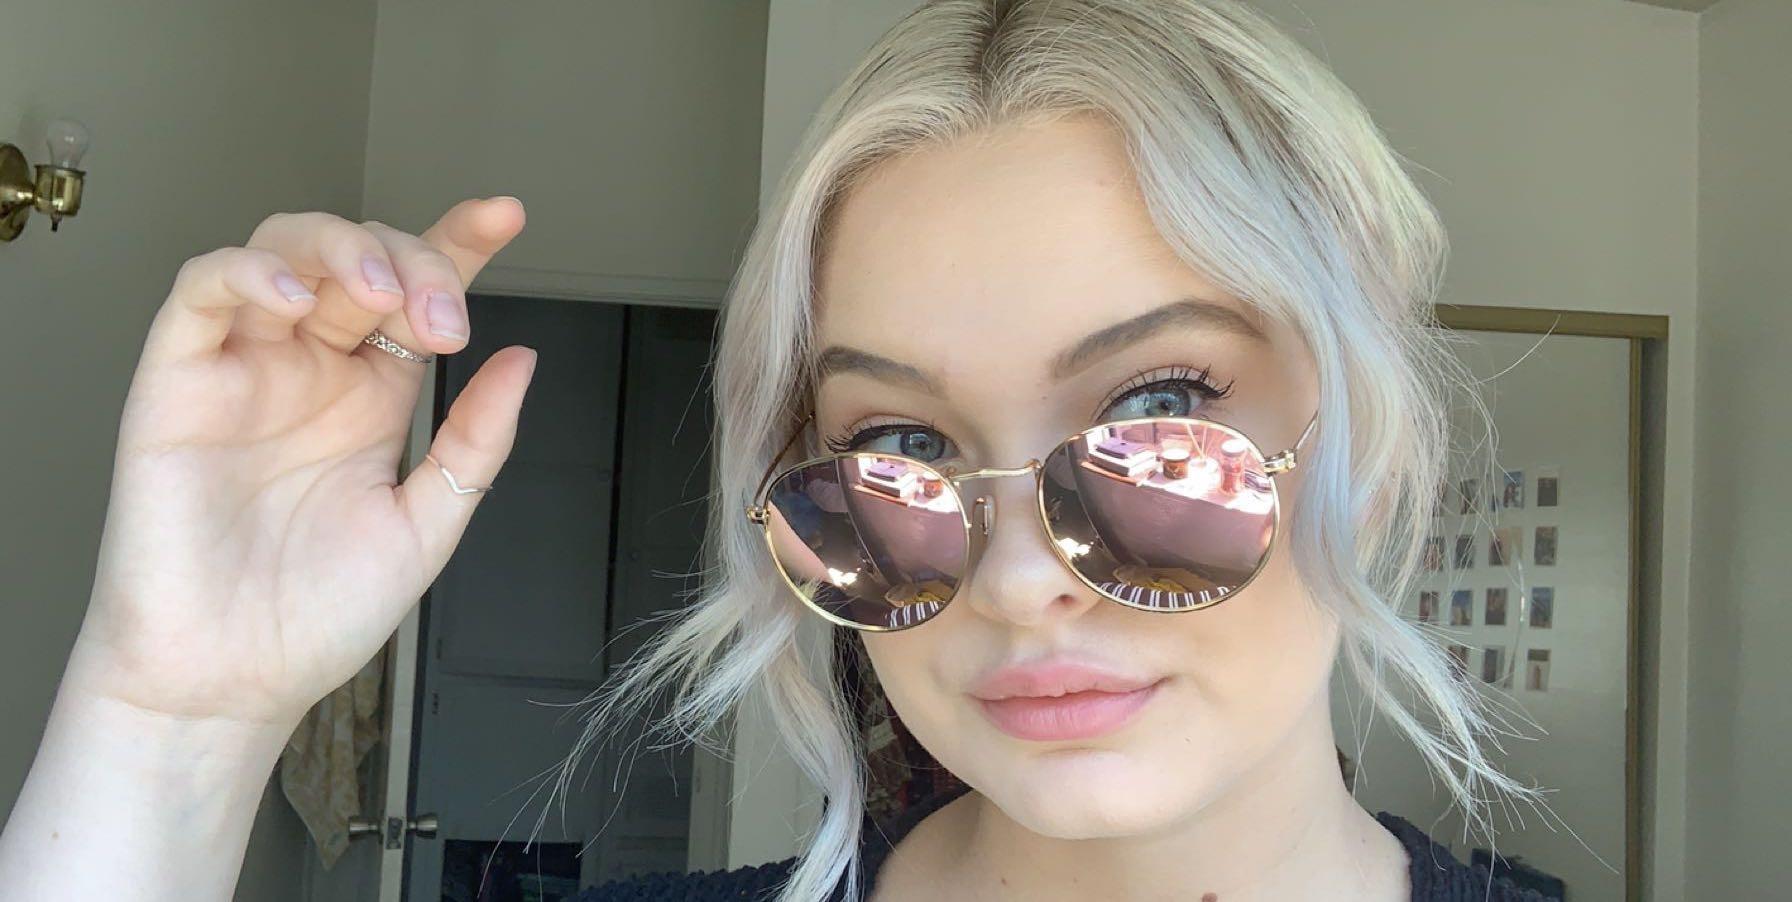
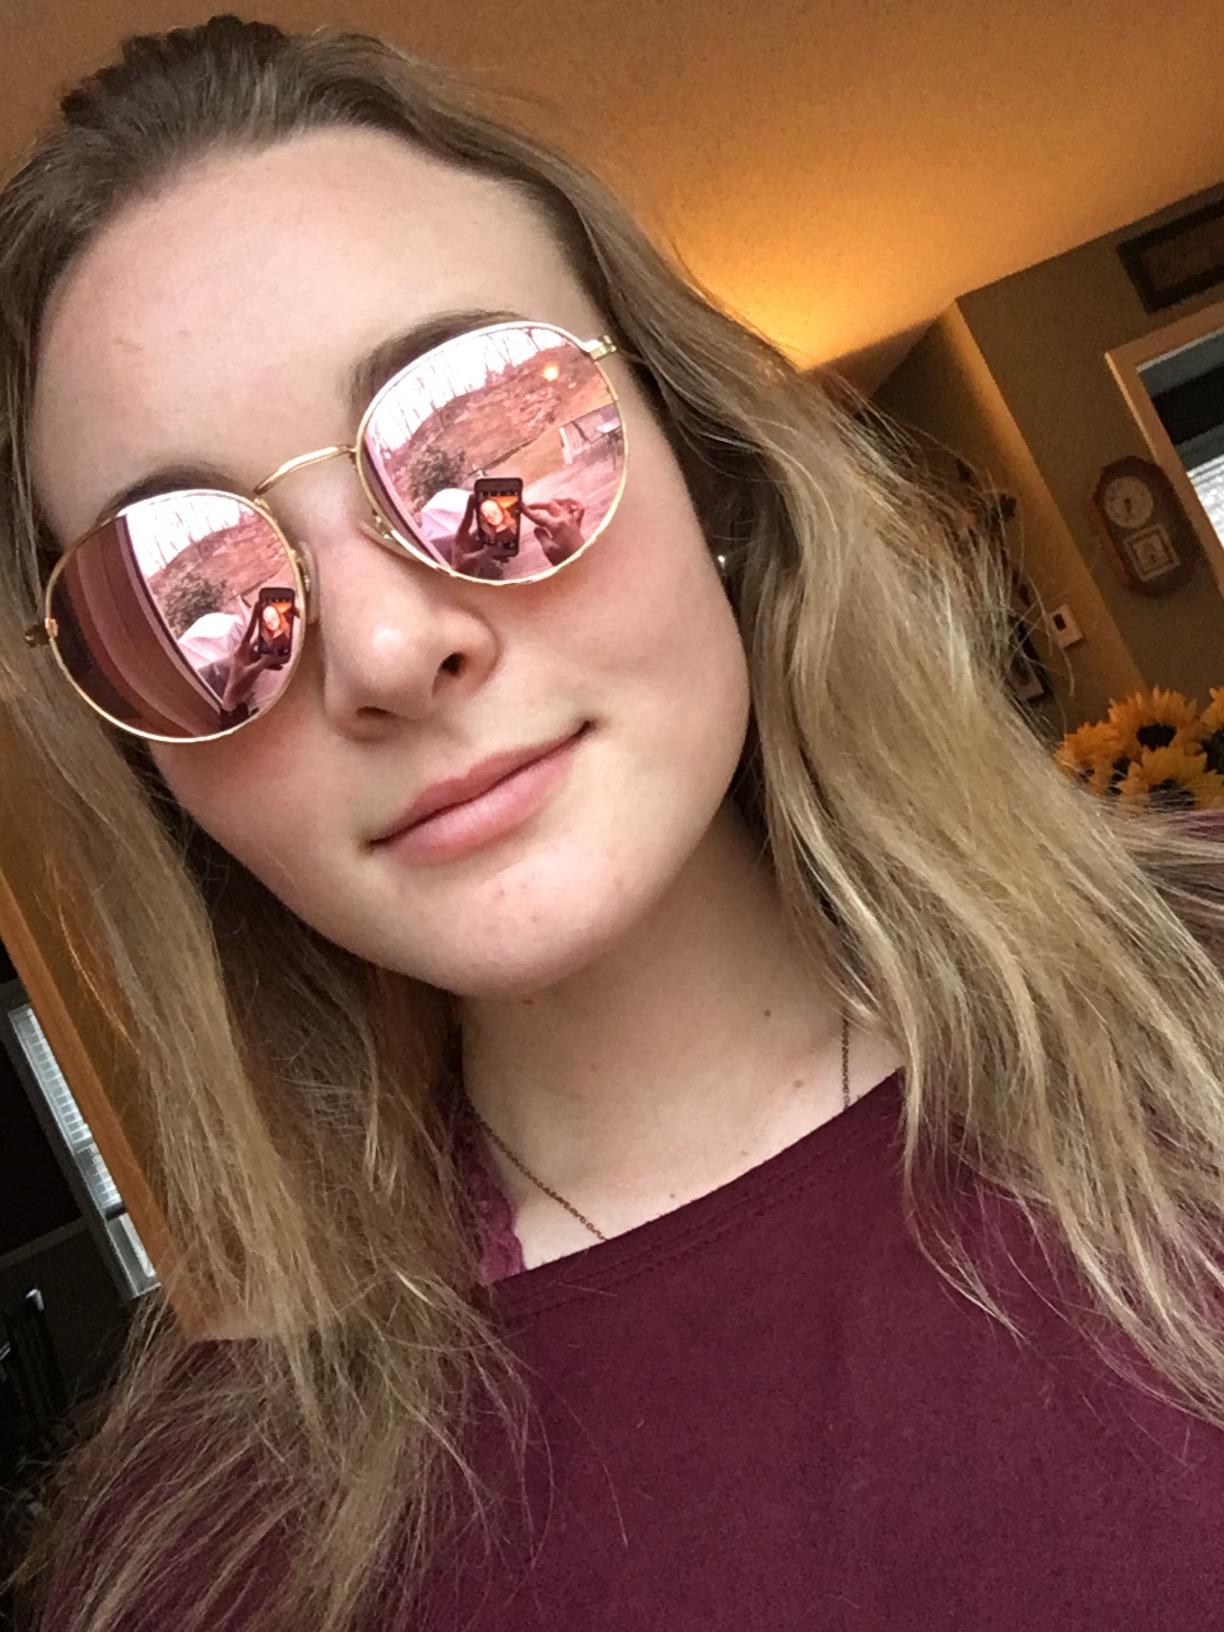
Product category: accessories_sunglasses
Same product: yes